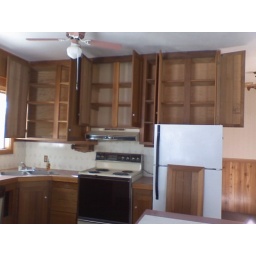
kitchen storage. There's an extra cabinet door leaning against the fridge. I have no idea where it came from.